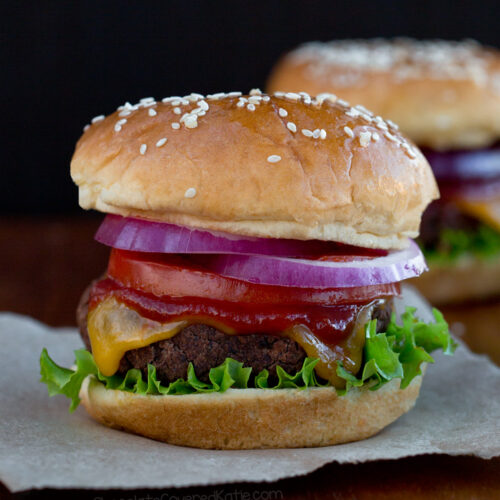
Dish: burger